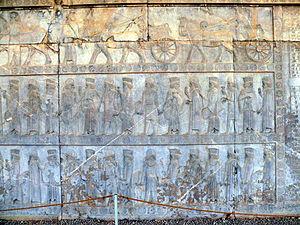
Persépolis, Parsa en vieux-persan, était une capitale de l’empire perse achéménide. Le site se trouve dans la plaine de Marvdasht, au pied de la montagne Kuh-e Rahmat, à environ 75 km au nord-est de la ville de Shiraz, province de Fars, Iran.